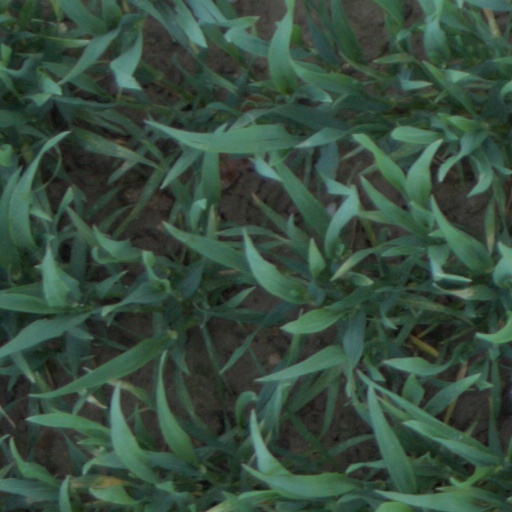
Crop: wheat